Richard Beck (rugby union)

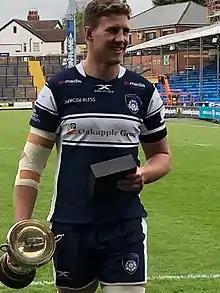
Beck wins Supporter's Player of the Year 2018

Following shoulder surgery in the off season Beck joined Wharfedale R.U.F.C. on loan for a short period before returning to Yorkshire Carnegie for his first match of the 2015–2016 season against Ospreys Premiership Select in the British and Irish Cup. Beck played 18 times for Yorkshire Carnegie in the 2015-2016 scoring two tries. On 2 December 2016 Beck played his 100th game for Yorkshire Carnegie against Bedford Blues at Headingley Carnegie stadium.